USS Tarawa (CV-40)

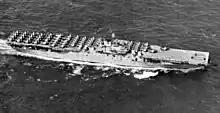
"Tarawa" in 1946

Following training and upkeep, she left San Diego for a deployment to the western Pacific. The aircraft carrier reached Pearl Harbor on 7 August and soon thereafter continued on her voyage west. She reached Saipan on 20 August and operated in the vicinity of the Mariana Islands until late September when she headed for Japan. After a stop at Yokosuka from 28 September – 3 October and one at Sasebo from 7–11 October, the aircraft carrier got underway for the northern coast of China. She arrived in the vicinity of Tsingtao on 15 October and operated in that area until 30 October when she headed back to the Marianas. On 7 November, the carrier reached Saipan and, for the remainder of her Far Eastern tour, conducted operations in the Marianas. The only exception was a brief voyage to Okinawa and back early in January 1947, after which she departed Guam on 14 January to return to Pearl Harbor. The warship arrived in Pearl Harbor on 24 January and remained in Hawaiian waters until 18 February when she got underway for fleet exercises in the vicinity of Kwajalein. As a unit of Task Force 57 (TF 57), she participated in battle practice attacks upon the carriers of TF 38 until early March. "Tarawa" returned to Pearl Harbor on 11 March for about a month, then headed for the west coast and arrived in San Francisco on 29 April.